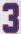
Number: 3